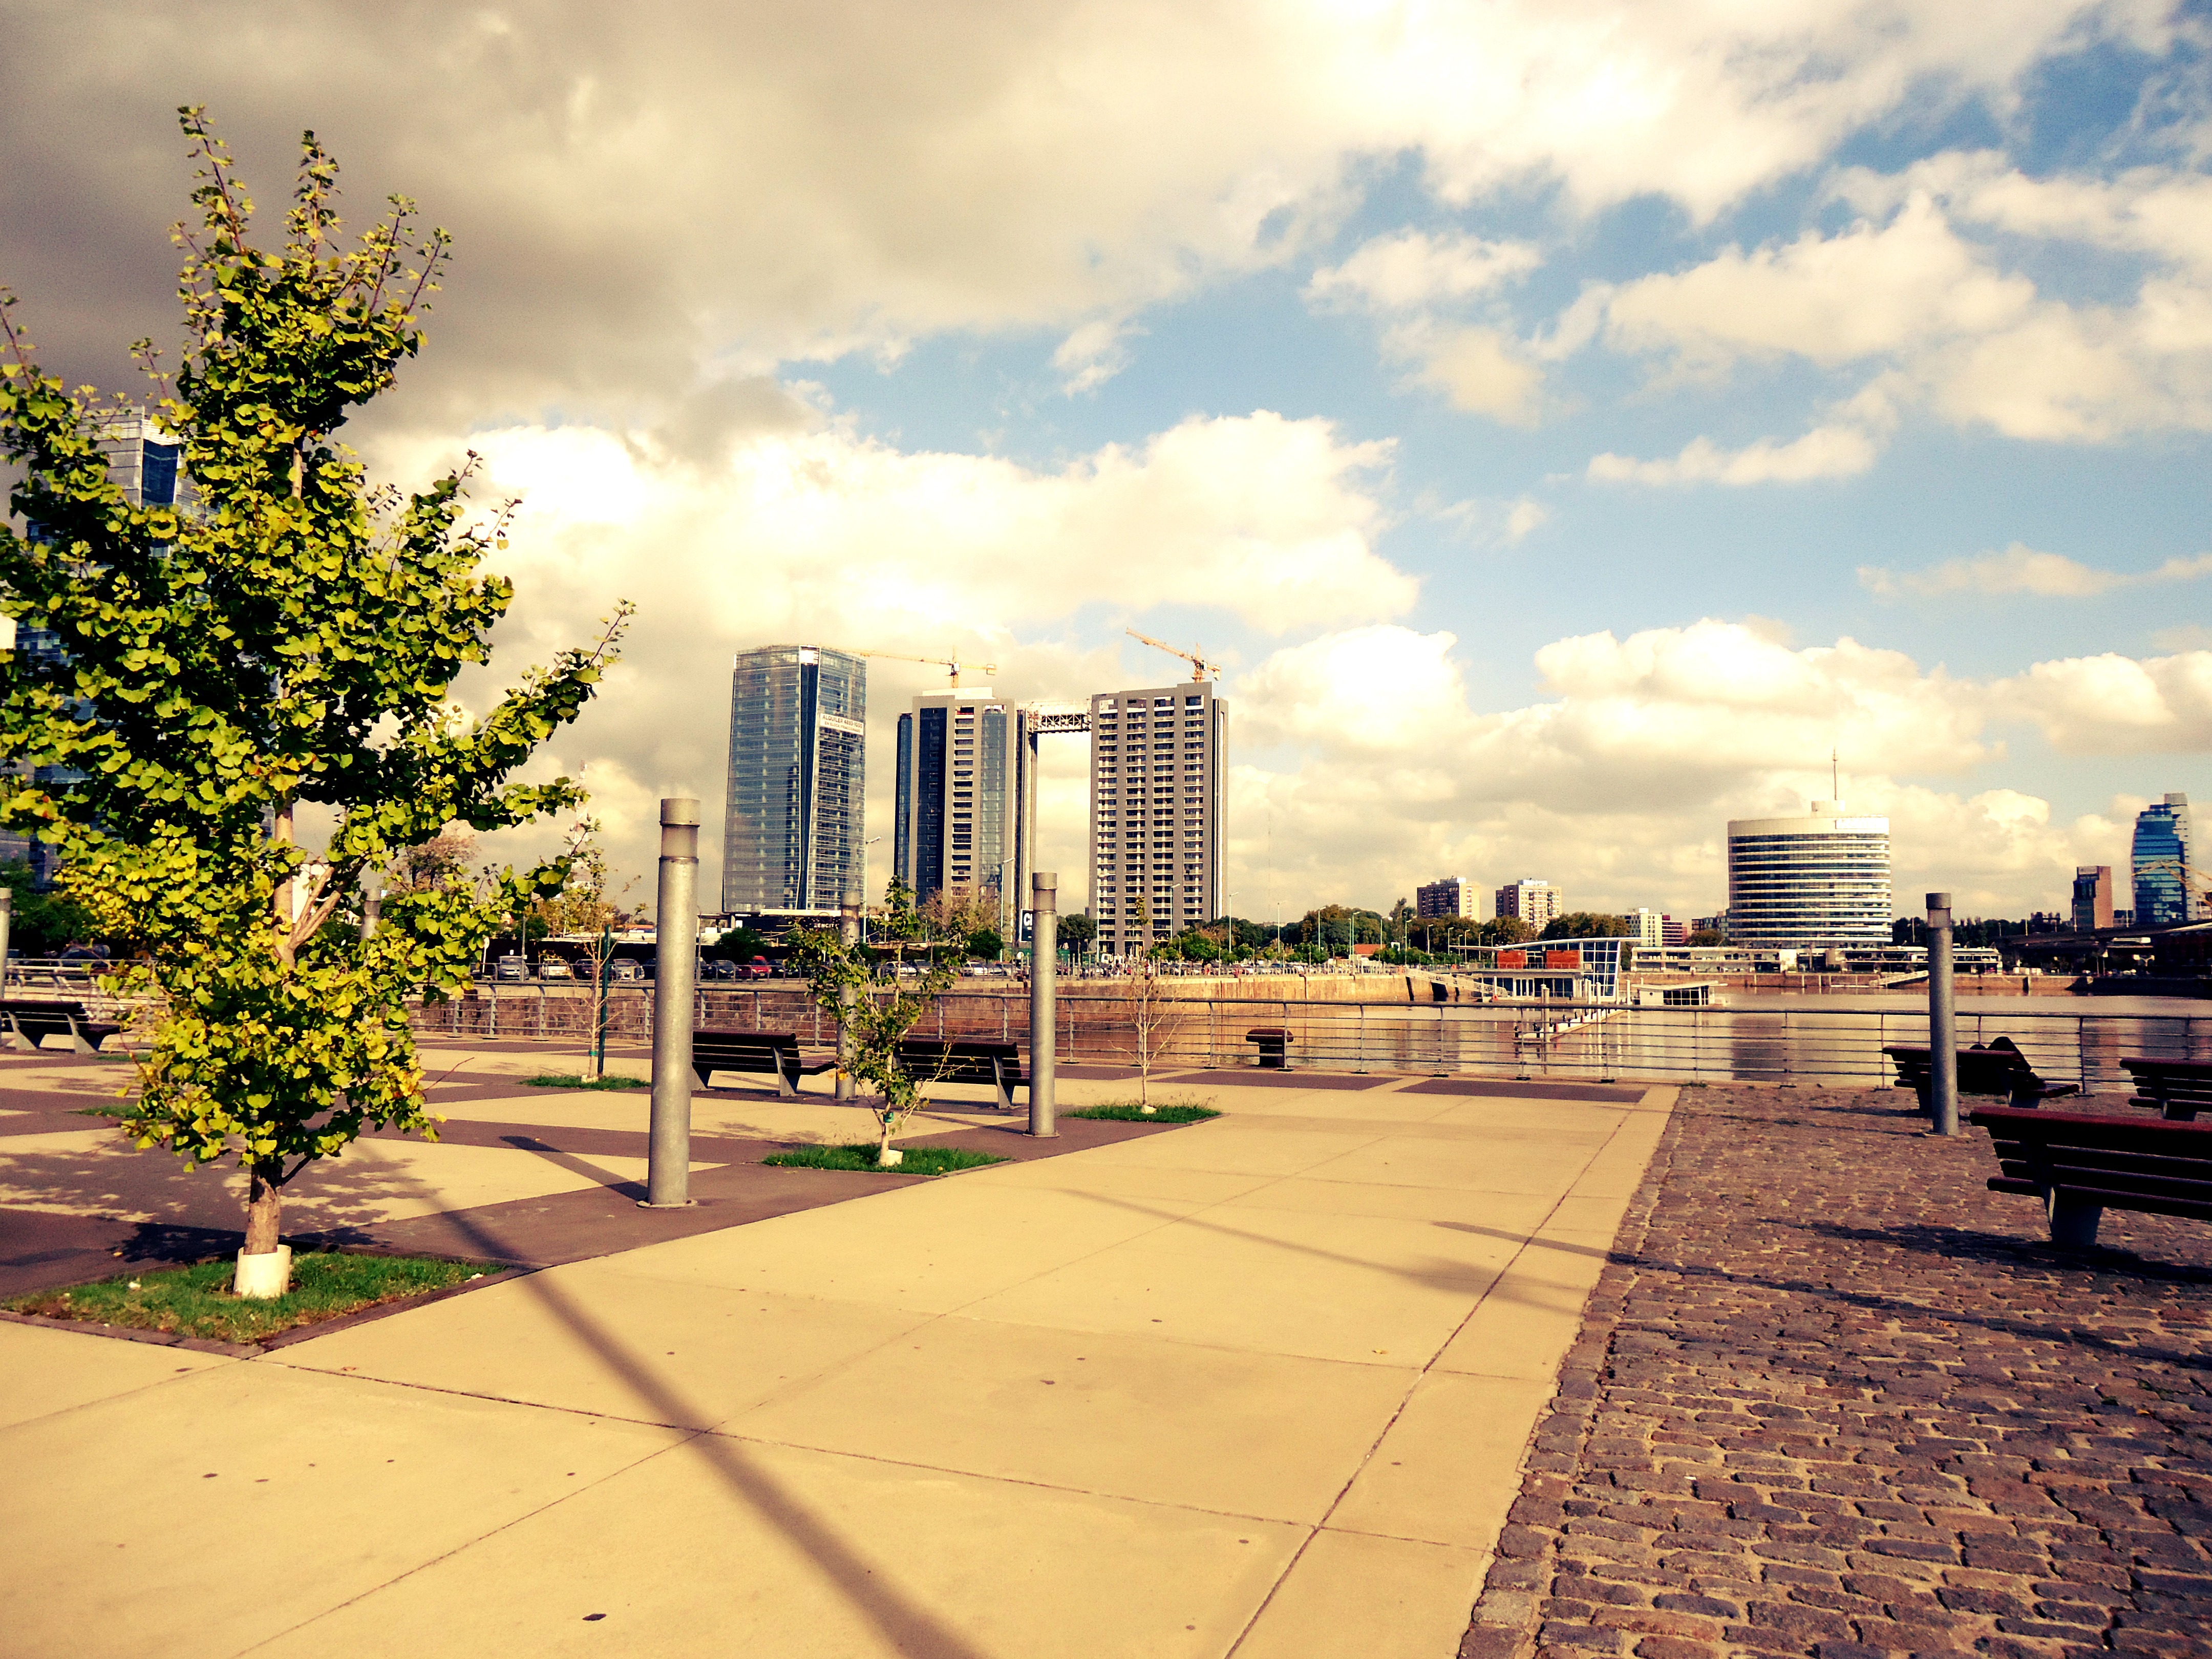
architecture, sky, sunset, skyline, street, sunlight, morning, perspective, city, skyscraper, walkway, cityscape, downtown, dusk, suburb, evening, town square, neighbourhood, buenos aires argentina, urban area, residential area, human settlement